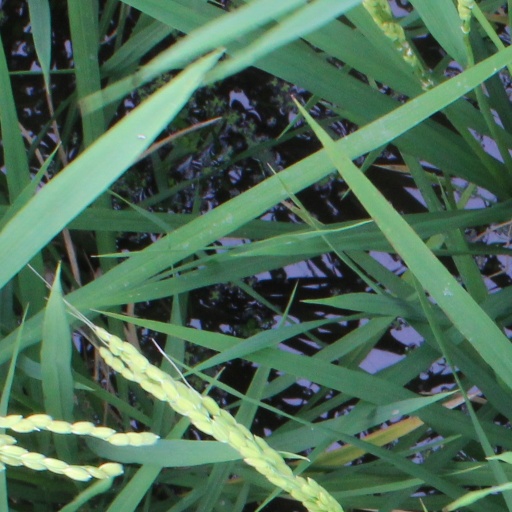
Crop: rice